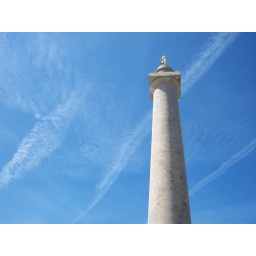
a blue sky over the (Baltimore) Washington Monument